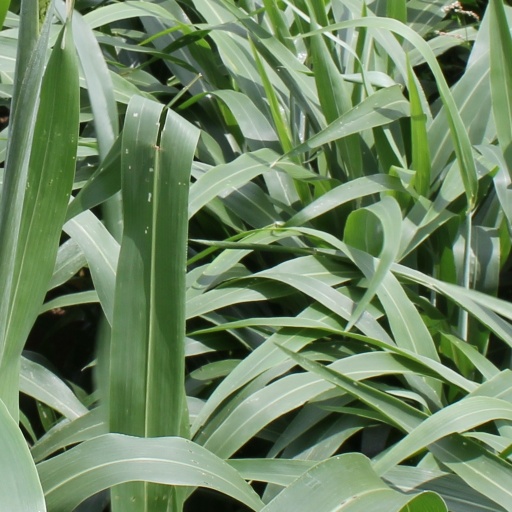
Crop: sorghum